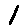
Label: 1